Yvon Godin

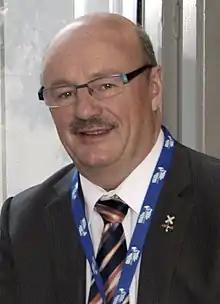
Godin in 2014

Godin was a New Democratic Party (NDP) Member of Parliament (MP) in the House of Commons of Canada, representing the riding of Acadie—Bathurst from 1997 until his retirement in 2015. Previously, Godin was a labour representative for the United Steelworkers. He was the NDP critic for Labour and Official Languages in his last term in parliament.